KROQ-FM

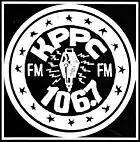
KPPC logo used during the freeform period

On April 23, 1962, KPPC-FM signed-on on 106.7 MHz. It was owned by the Pasadena Presbyterian Church as a companion to its KPPC, a limited-hours AM radio station that had broadcast since 1924.